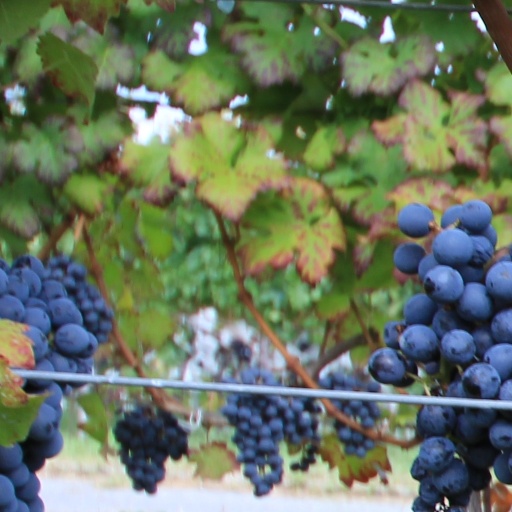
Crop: grape